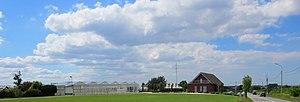
Westrozebeke
Westrozebeke est une section de la commune belge de Staden, en province de Flandre-Occidentale. Jusqu'en 1977, c'était une commune à part entière.